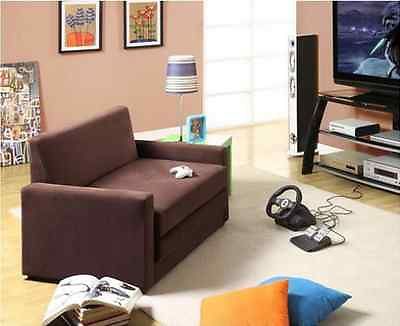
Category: sofa